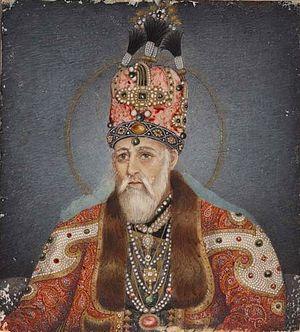
Muhammad Akbar Shâh est un empereur moghol de 1806 à 1837. Il a accédé au trône à la mort de son père Shâh Âlam II. Les Britanniques avaient assis leur pouvoir sur les Indes et celui du nouvel empereur ne dépassait pas les murs du Fort Rouge de Delhi ; il n'était qu'un pensionné de la compagnie anglaise des Indes orientales.